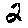
Label: 2